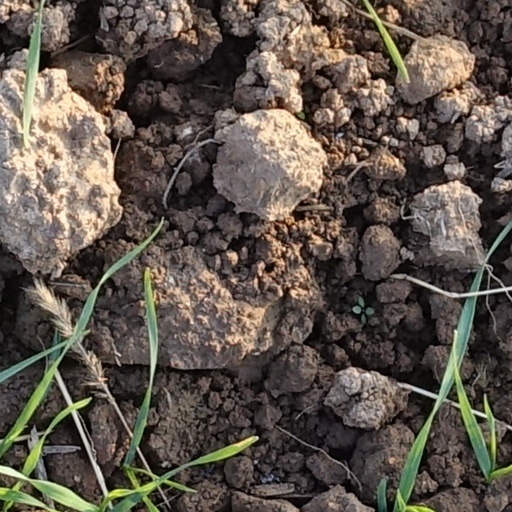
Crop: wheat